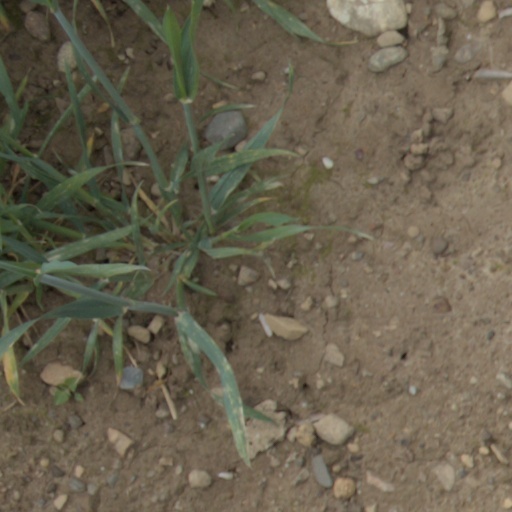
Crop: wheat